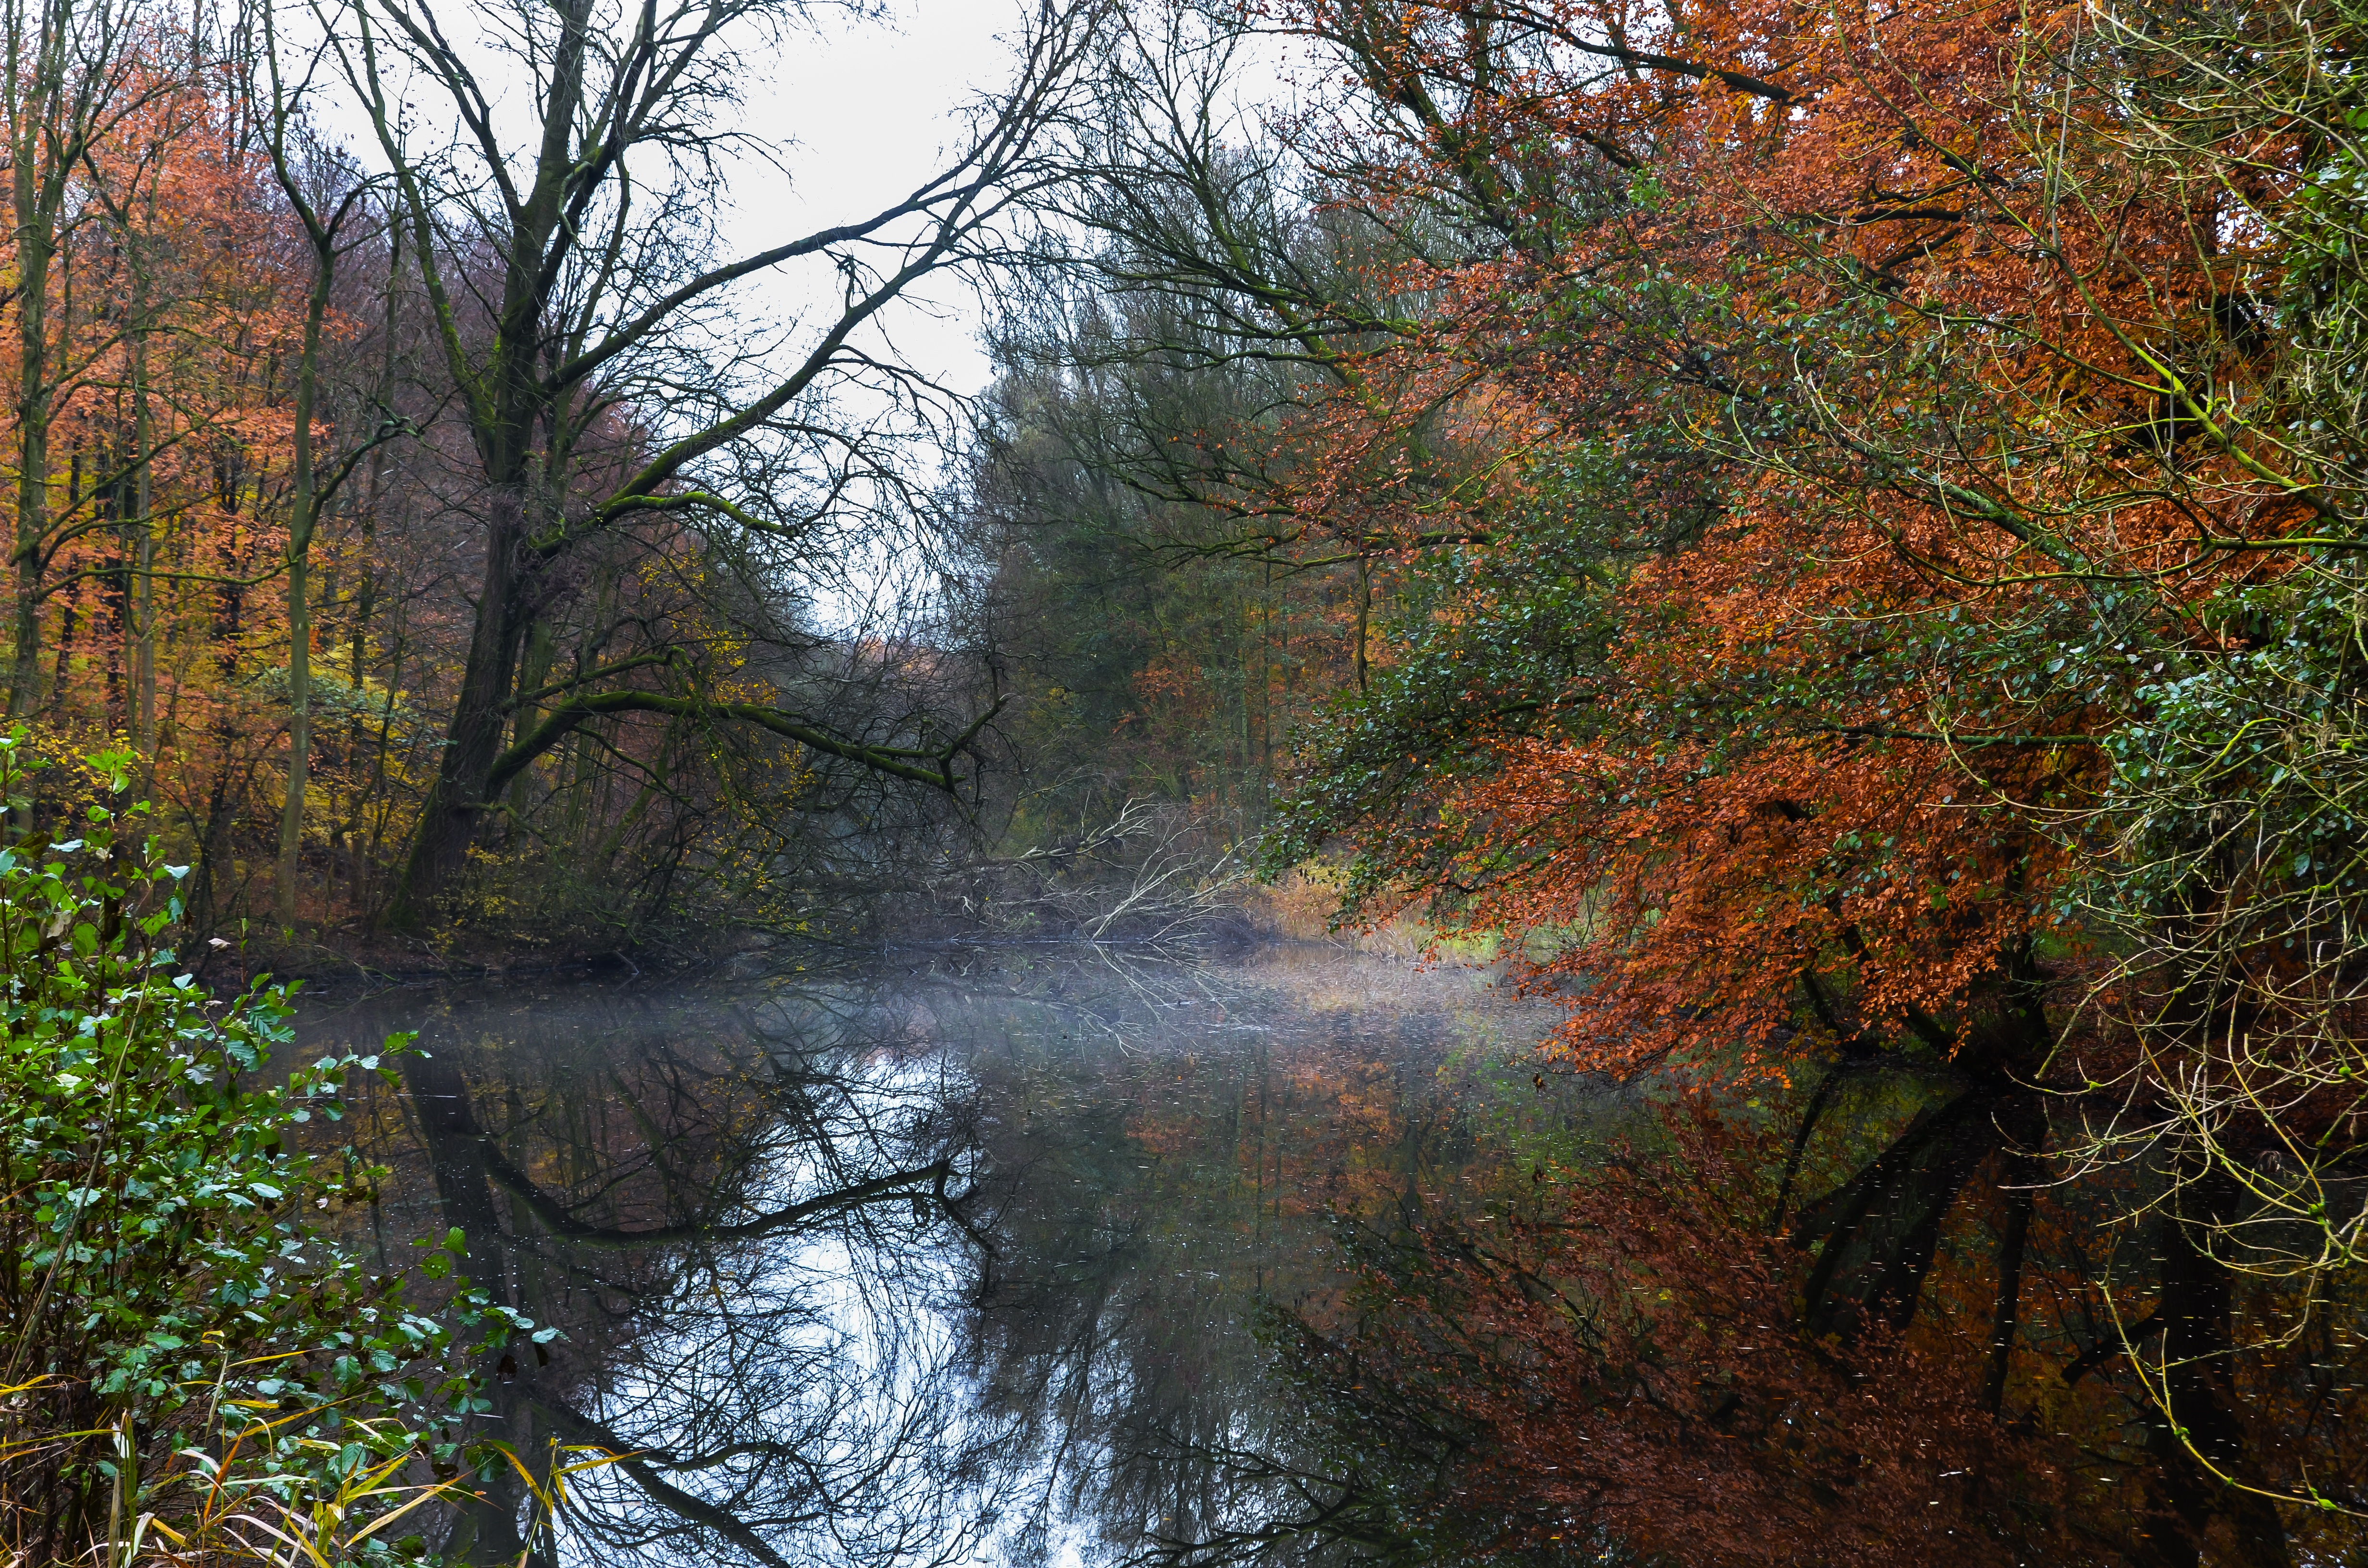
landscape, tree, water, nature, forest, creek, wilderness, trail, leaf, river, pond, stream, reflection, autumn, season, body of water, woods, woodland, habitat, ecosystem, forest landscape, natural environment